Miriam Cooper

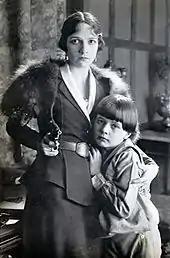
Still from "The Woman and the Law" (1918)

After leaving Griffith, Cooper received offers from Jesse Lasky and Cecil B. DeMille, but intended to retire and be a housewife and mother. When Walsh was offered a chance to direct a film titled "The Honor System" in Yuma, Arizona he pleaded with Cooper to take a role in it. Cooper agreed for fear he would cheat on her if they were separated for the long filming period. Cooper made $1,000 a week for her role as Edith. Years later, while being interviewed by Kevin Brownlow, Cooper found Walsh's shooting script for the film on the back of an envelope.